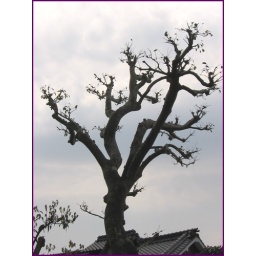
35 tree in sky OK